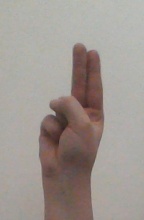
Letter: taa